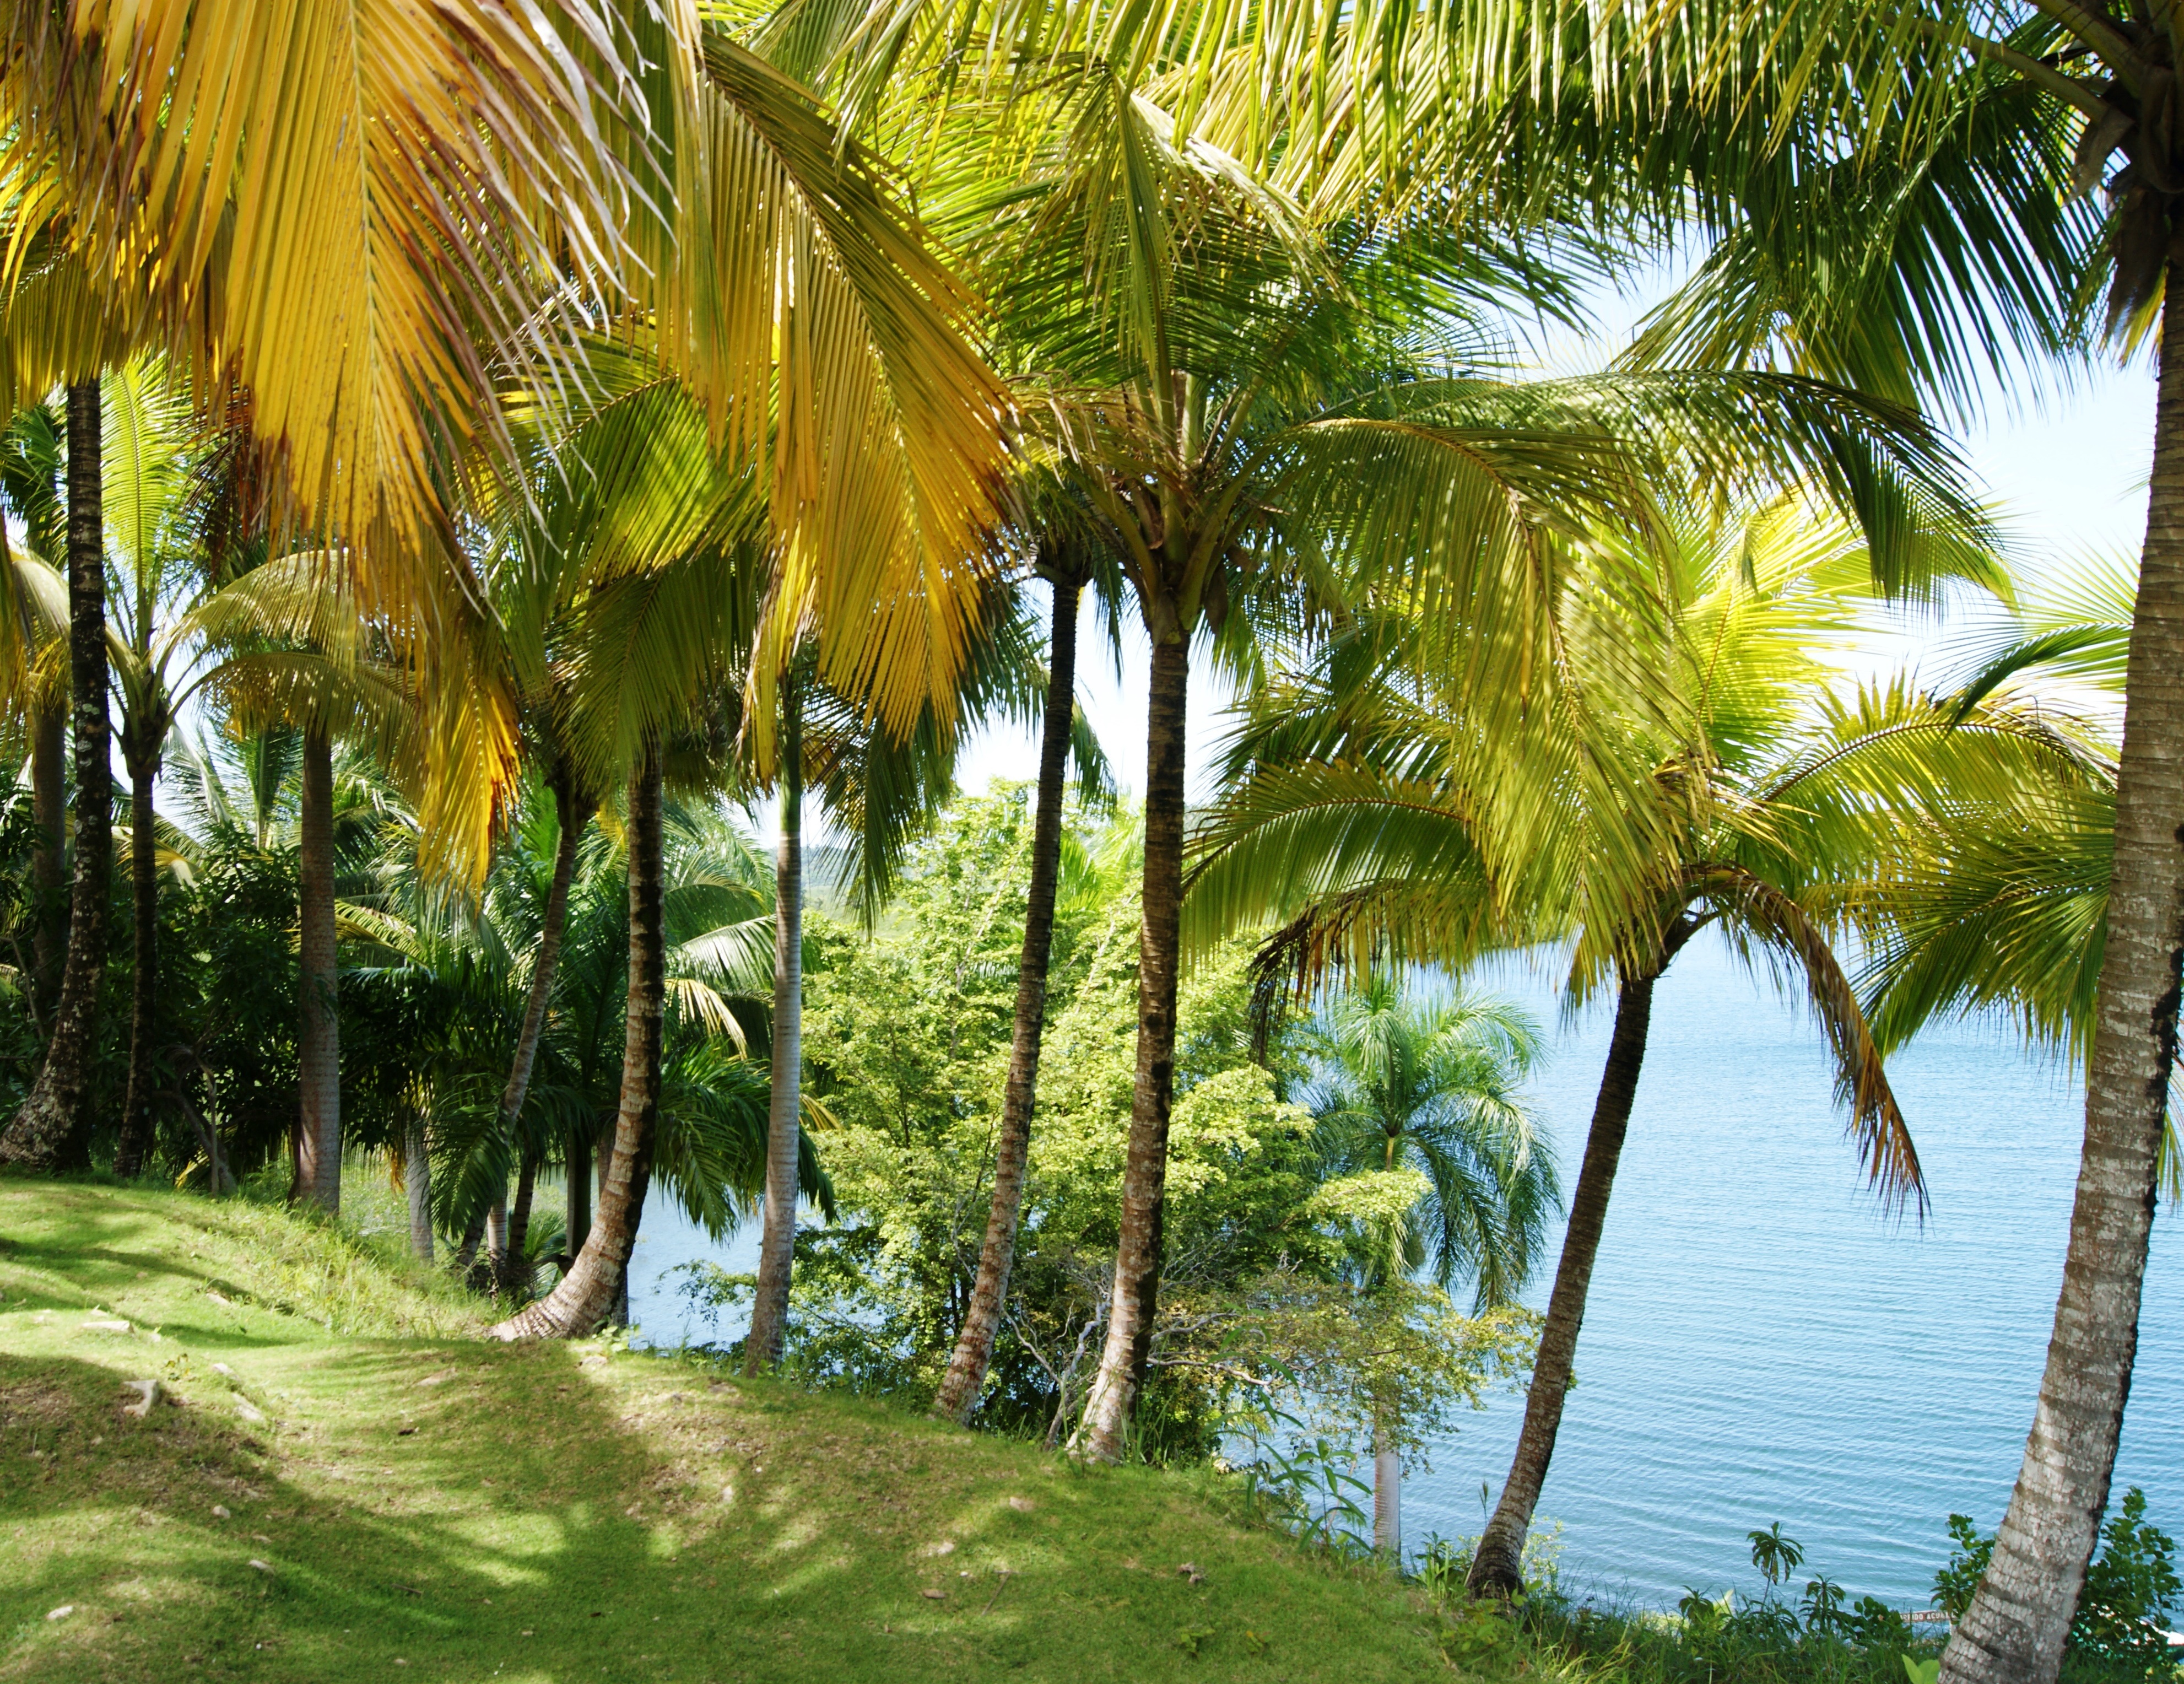
sea, tree, plant, sunlight, flower, summer, vacation, travel, jungle, palm, botany, resort, holidays, vegetation, rainforest, caribbean, habitat, tropics, woody plant, land plant, arecales, palm family